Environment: lab
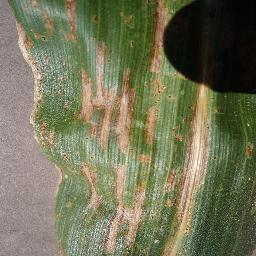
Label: gray_leaf_spot